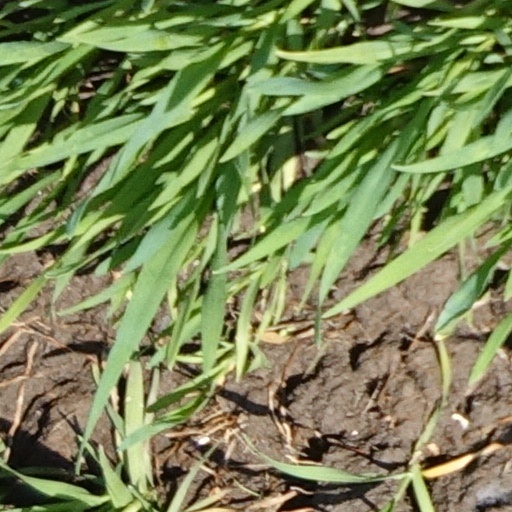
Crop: wheat